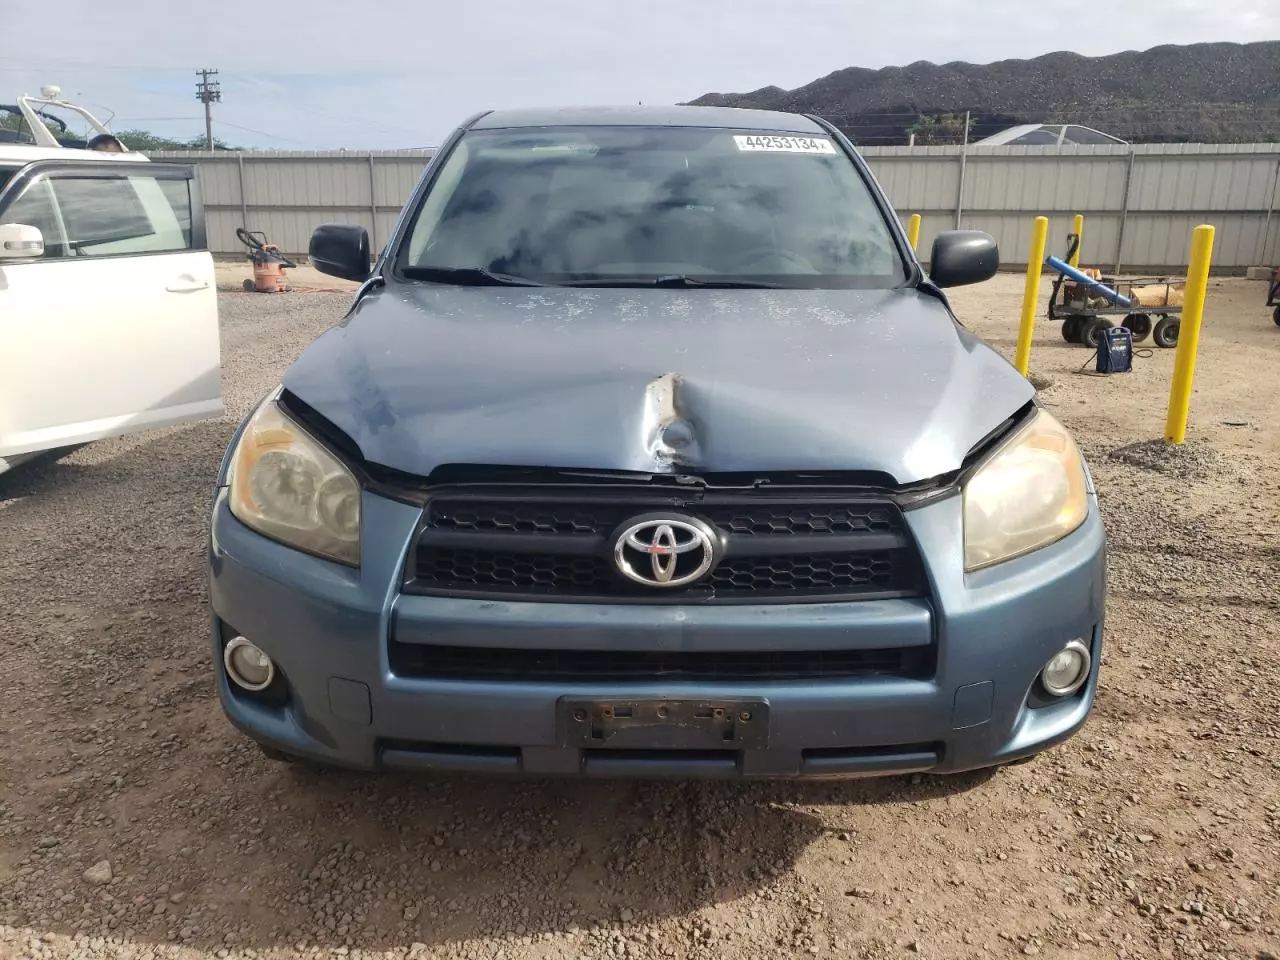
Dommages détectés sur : capot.
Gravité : mineur